Koroghlu Fortress

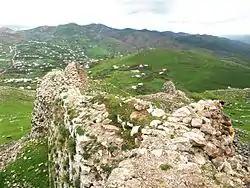

Koroghlu fortress is a fortress located in the village of Gala in Gadabay district, Azerbaijan.